History of Munich

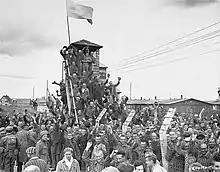
Liberated survivors of the Munich-Allach concentration camp greet arriving U.S. troops, April 30, 1945

During the war, Munich was the location of multiple forced labour camps, including two "Polenlager" camps for Polish youth, and 40 subcamps of the Dachau concentration camp, including Agfa-Commando, Munich-Allach, München-Schwabing, in which men and women of various nationalities were held.